Nissan Altima

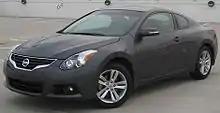
2010 Nissan Altima 2.5S coupe

In 2009 for the 2010 model year, the Nissan Altima was facelifted with a new front fascia, hood, and headlights, as well as new wheels and interior materials. Electronic stability control, previously only offered as part of an option package on V6 models and unavailable with 4-cylinder engines, is now standard on all Altima trims including 4-cylinder models. The CVT had been made standard by this point for most trims; the manual was dropped from dealer orders for the 2011 model year. However, the SR (formerly the SE) could still be had with a 6-speed manual (though this was for customer orders only).